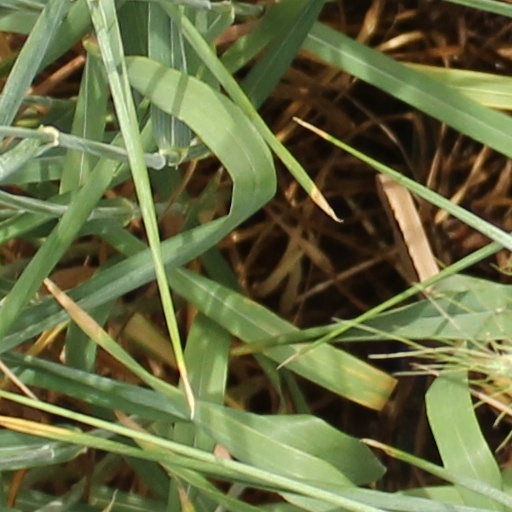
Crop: wheat